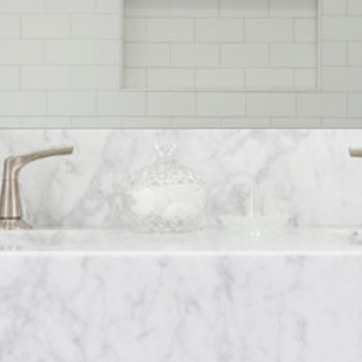
Material: tile